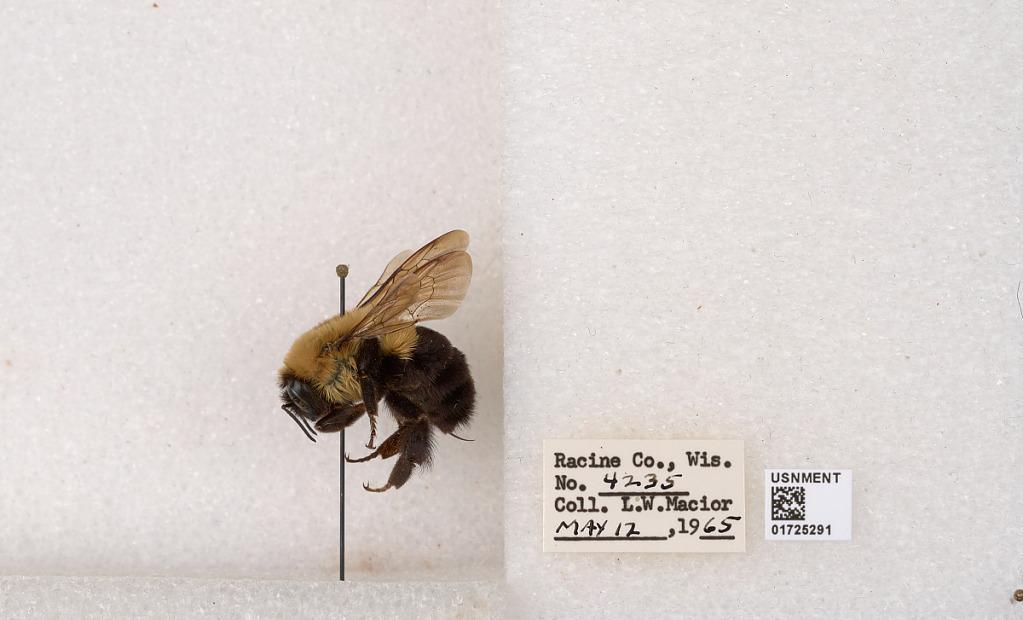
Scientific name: Bombus impatiens Cresson
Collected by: L. Macior
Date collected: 1965-5-12
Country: United States
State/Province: Wisconsin
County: Racine
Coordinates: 42.7299, -87.8123